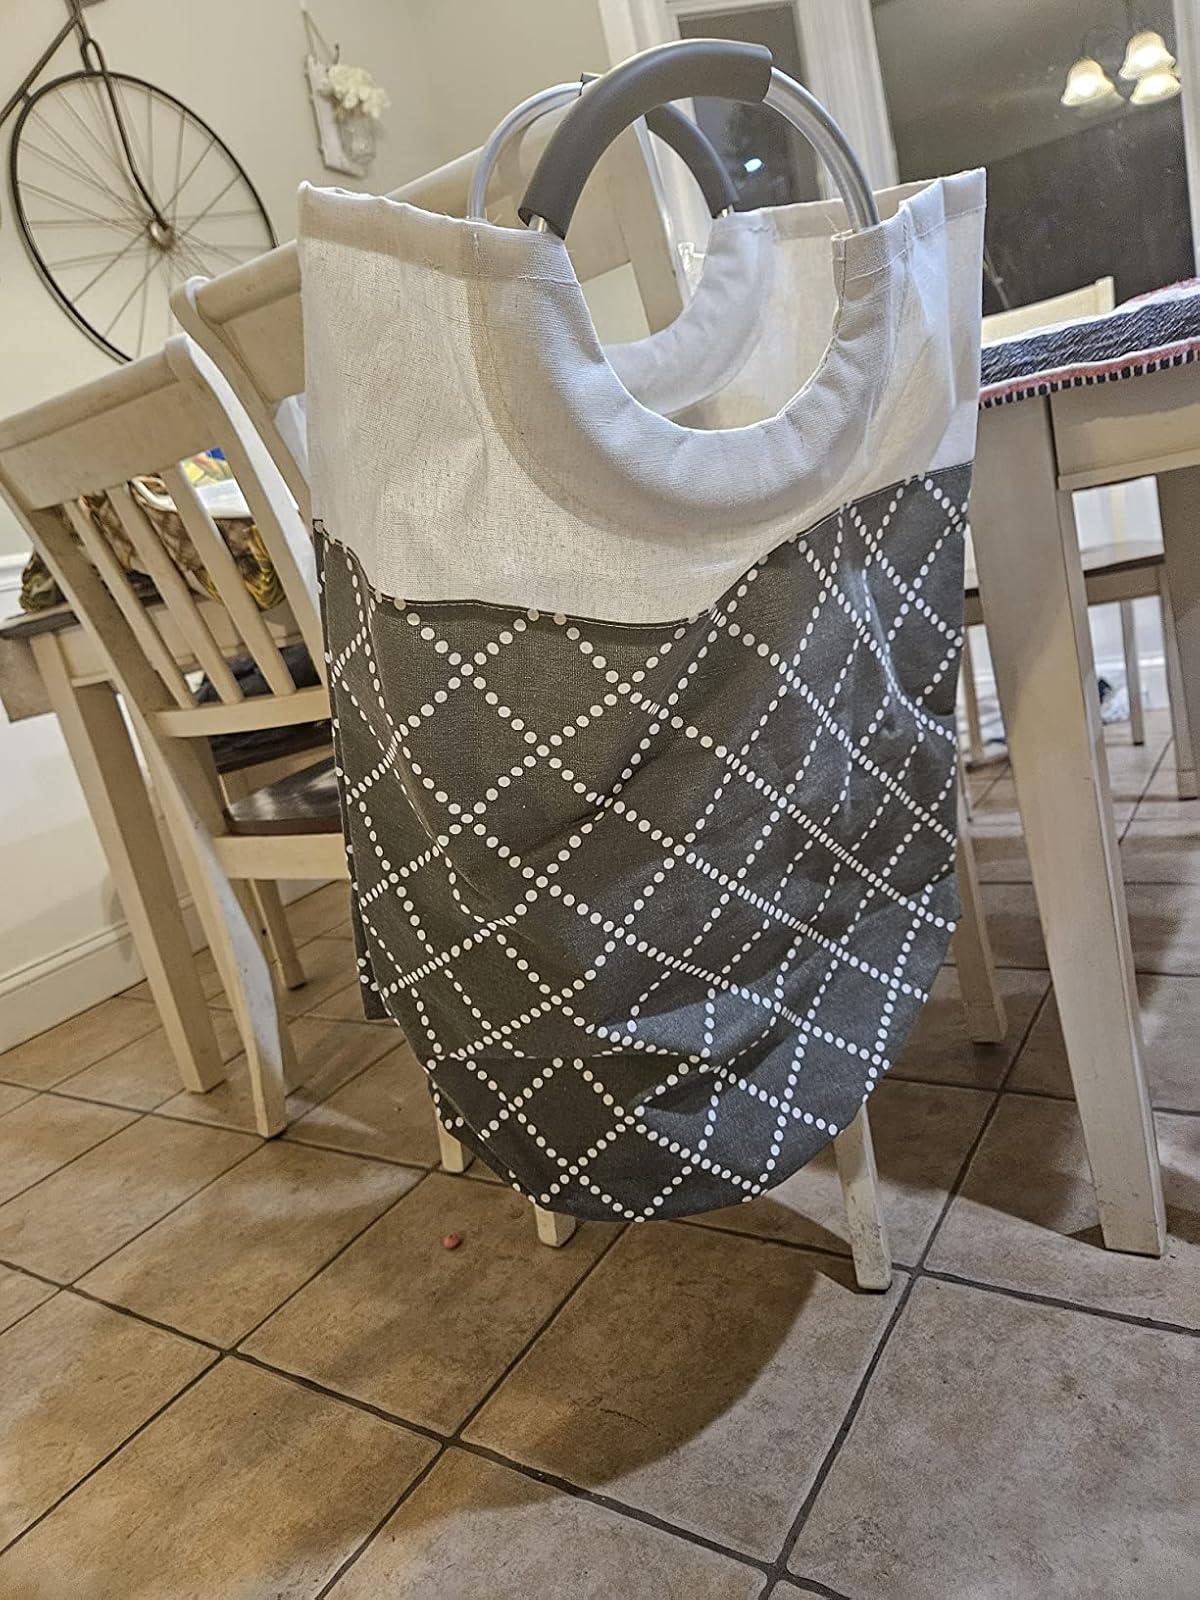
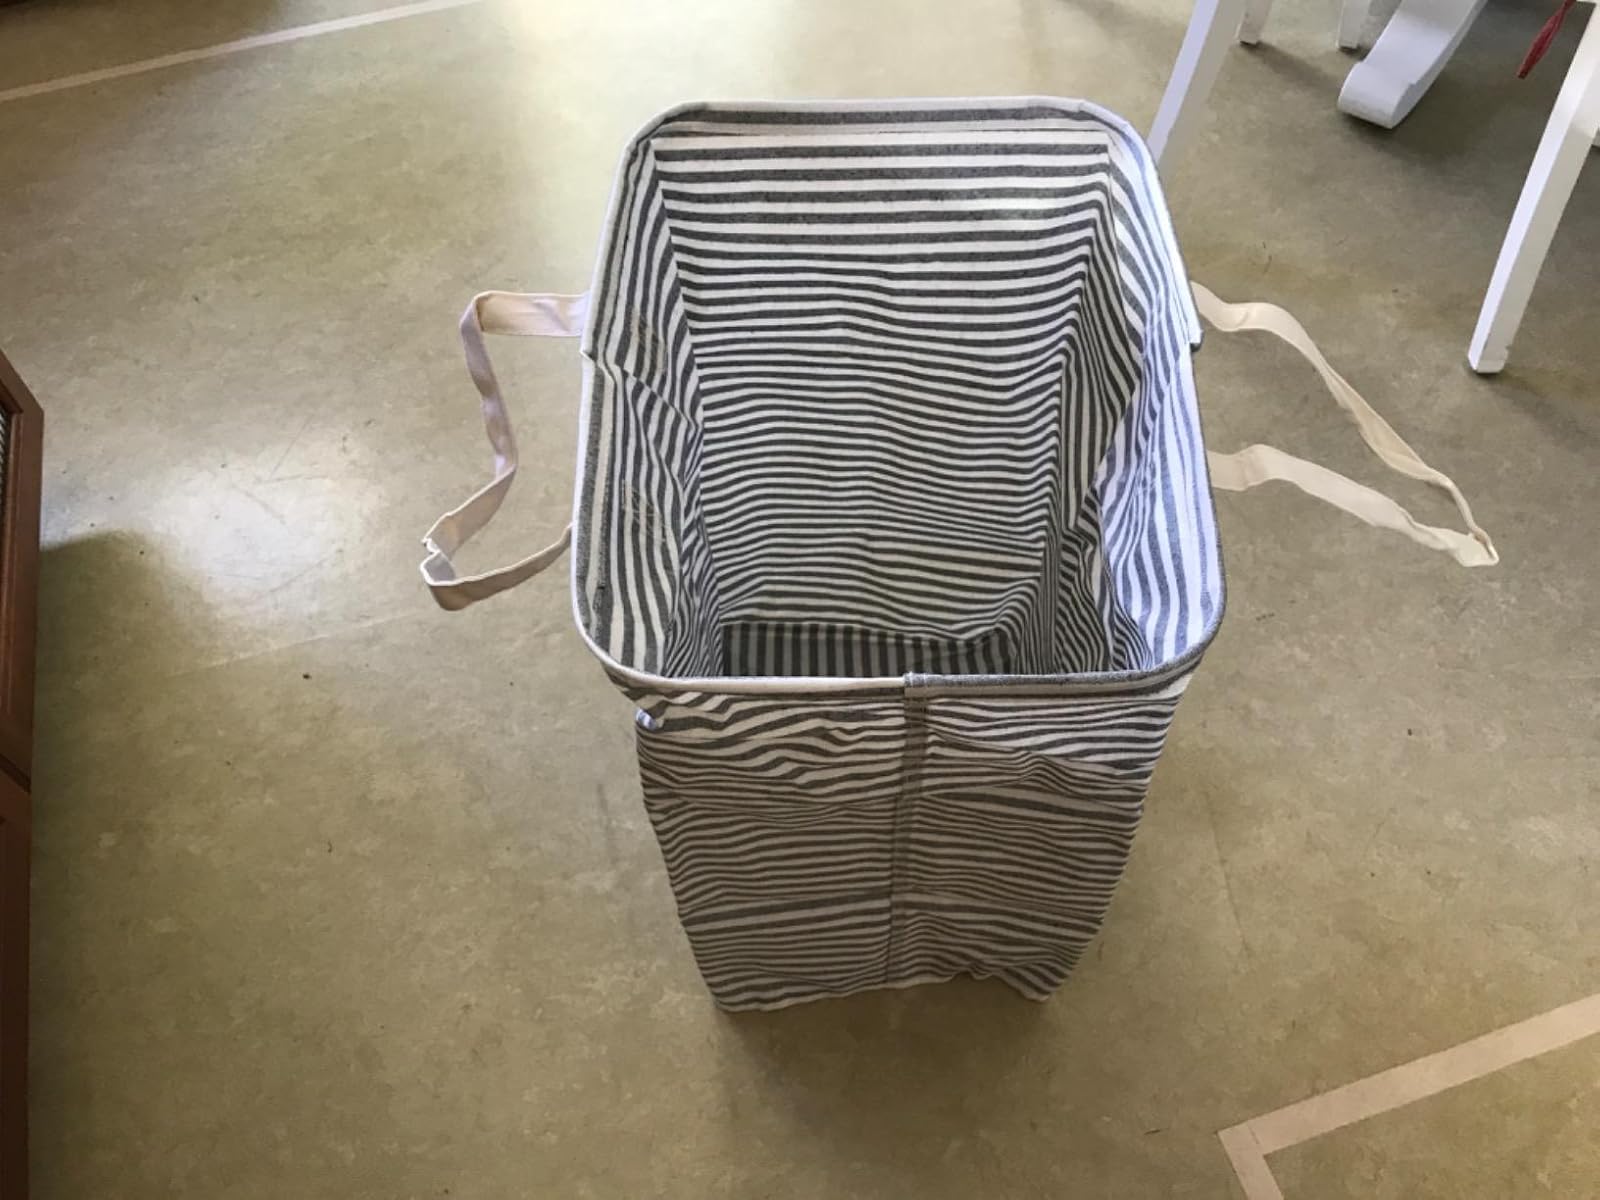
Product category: items_hamper
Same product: no